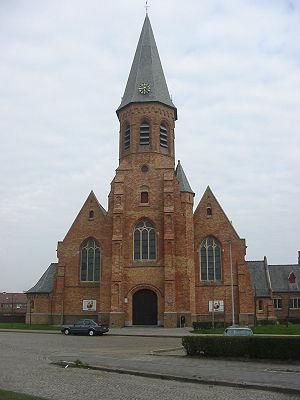
Zeebruges [ze.'bʁyʒ] est une localité située sur la côte belge appartenant à la ville de Bruges, dans la province de Flandre-Occidentale en Région flamande.